List of Tugs books

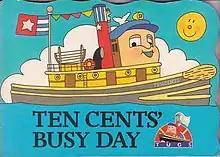

This is a list of books based on the British children's television series "Tugs". Starting from 1989 to 1992, books based on the series were released in the United Kingdom, Australia and Japan and by different publishers and authors.